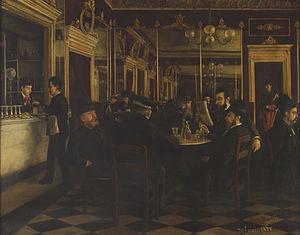
Le musée d'Art de Gérone est un musée public créé en 1976 par le rassemblement des collections du musée provincial des beaux-arts avec celles du musée diocésain de Gérone. Situé dans de l'ancien palais épiscopal, il présente des pièces archéologiques et des œuvres artistiques d'origine locale couvrant une période s'étalant du IVᵉ siècle au XXᵉ siècle.